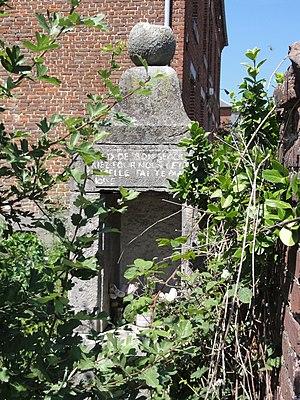
Ramousies (Nord, Fr) chapelle N.D. de Bon Secours (jardin au centre village)
Ramousies est une commune française située dans le département du Nord, en région Hauts-de-France.
Cet article recense une partie des monuments historiques du Nord, en France.